Adamantane

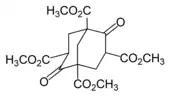
Meerwein's ester

Adamantane was first synthesized by Vladimir Prelog in 1941 from Meerwein's ester. With a yield of 0.16%, the five-stage process was impractical (simplified in the image below). The method is used to synthesize certain derivatives of adamantane.